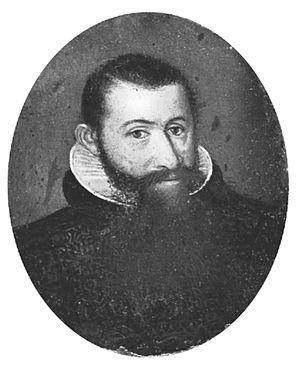
Lazare de Schwendi est un diplomate et général de Charles Quint et de Maximilien II. Son nom est célèbre dans la région de Colmar en Alsace.